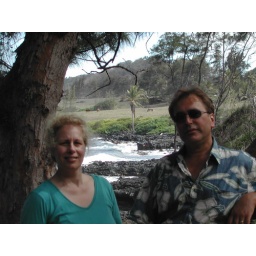
Horses in the background on the trail to the red sand beach.